Brandon Meriweather

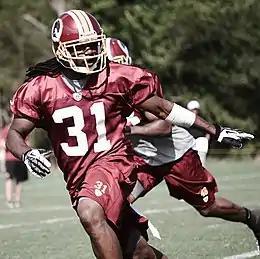
Meriweather with the Washington Redskins, 2012

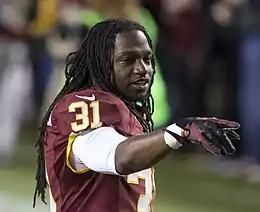
Meriweather with the Redskins, 2014

Meriweather signed a two-year, $6 million contract with the Washington Redskins on March 15, 2012. In practice on September 3, he suffered a sprain in the medial collateral ligament and posterior cruciate ligament in his left knee. After missing the first three games, he was expected to make his 2012 season debut in Week 4 against the Tampa Bay Buccaneers. He ended up colliding with Aldrick Robinson during pre-game warmups and both were inactive for the game, due to Meriweather re-injuring his knee and Robinson out with a concussion.